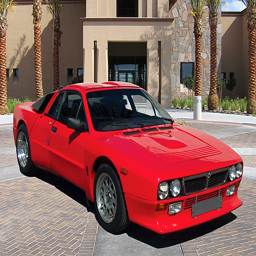
wallpaper with a sedan called red